Thermal pollution

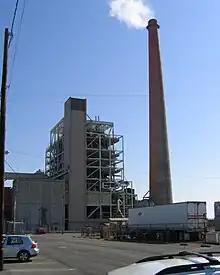
Potrero Generating Station discharged heated water into San Francisco Bay. The plant was closed in 2011.

Elevated temperature typically decreases the level of dissolved oxygen and of water, as gases are less soluble in hotter liquids. This can harm aquatic animals such as fish, amphibians and other aquatic organisms. Thermal pollution may also increase the metabolic rate of aquatic animals, as enzyme activity, resulting in these organisms consuming more food in a shorter time than if their environment were not changed. An increased metabolic rate may result in fewer resources; the more adapted organisms moving in may have an advantage over organisms that are not used to the warmer temperature. As a result, food chains of the old and new environments may be compromised. Some fish species will avoid stream segments or coastal areas adjacent to a thermal discharge. Biodiversity can be decreased as a result.